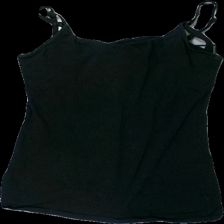
View: front
Type: Tank top
Category: Ladies
Brand: Lindex
Colors: Black
Material: 100% cotton
Cut: Regular
Size: 36
Season: All
Price range: <50
Recommended usage: Reuse
Comment: mama clothes